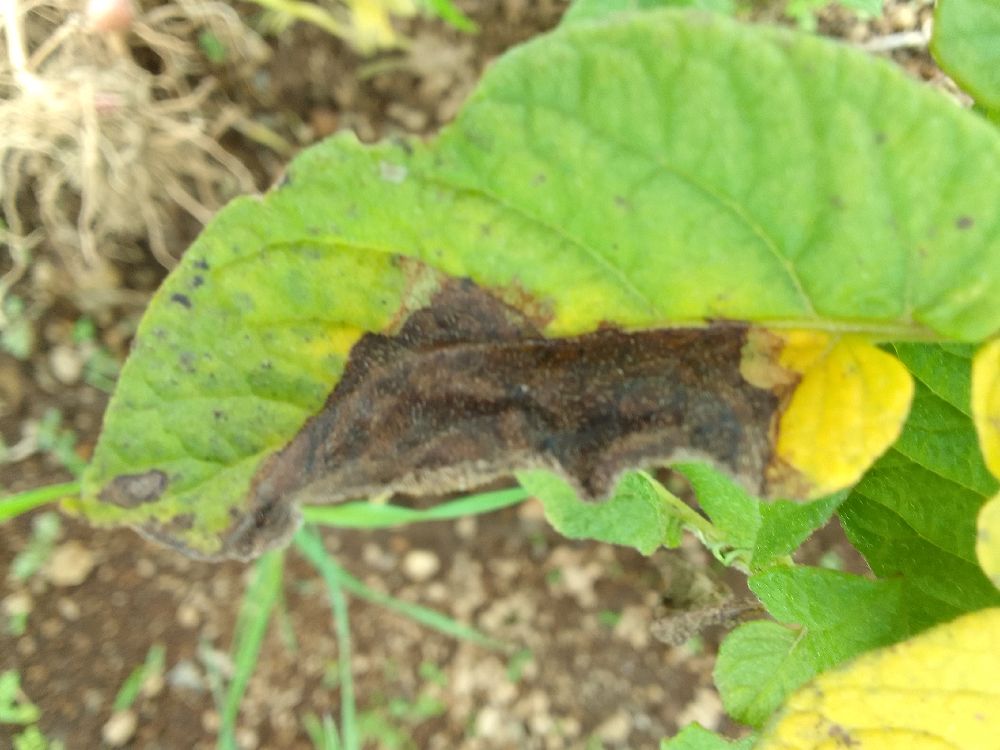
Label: Late blight